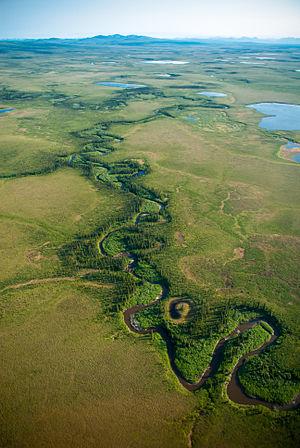
Cette liste recense les monuments nationaux américains.